Treatment of women by the Taliban

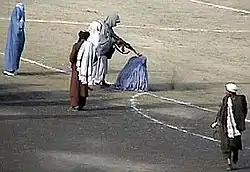
Public execution of a woman, known as Zarmina, by the Taliban at the Ghazi Sports Stadium, Kabul, 16 November 1999. The mother of five children had been found guilty of killing her husband while he slept.

Many punishments were carried out by individual militias without the sanction of Taliban authorities, as it was against official Taliban policy to punish women in the street. A more official line was the punishment of men for instances of female misconduct: a reflection of a patriarchal society and the belief that men are duty bound to control women. Maulvi Kalamadin stated in 1997, "Since we cannot directly punish women, we try to use taxi drivers and shopkeepers as a means to pressure them" to conform. Examples of punishment of men include: